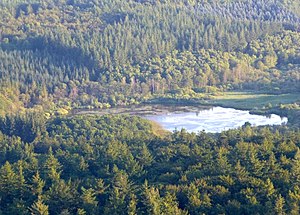
Tranevig
Tranevig set fra nord
Tranevig set fra nord
Tranevig er et stort sø- og sumpområde syd for Ørnsø sydvest for Silkeborg. Egentlig består det af to søer som ved et smalt løb er forbundet med Dødeå eller Den Døde Kanal og Ørnsø. Mod nord ligger således Tranevig Vældkilder, som er et særpræget vældområde ved foden af en stejl bakkeskrænt.